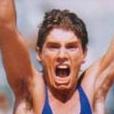
Age: 24